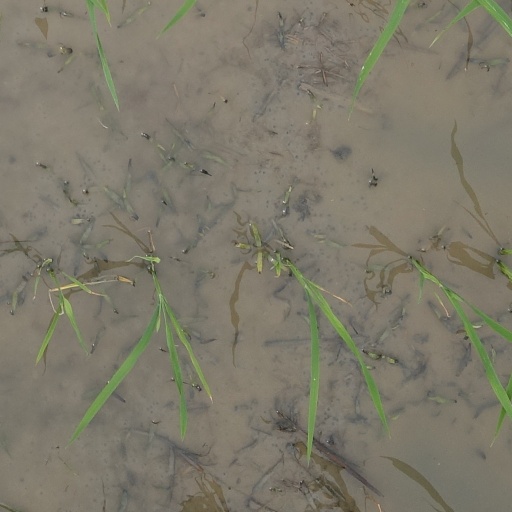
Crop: rice